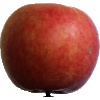
Label: Apple Crimson Snow 1